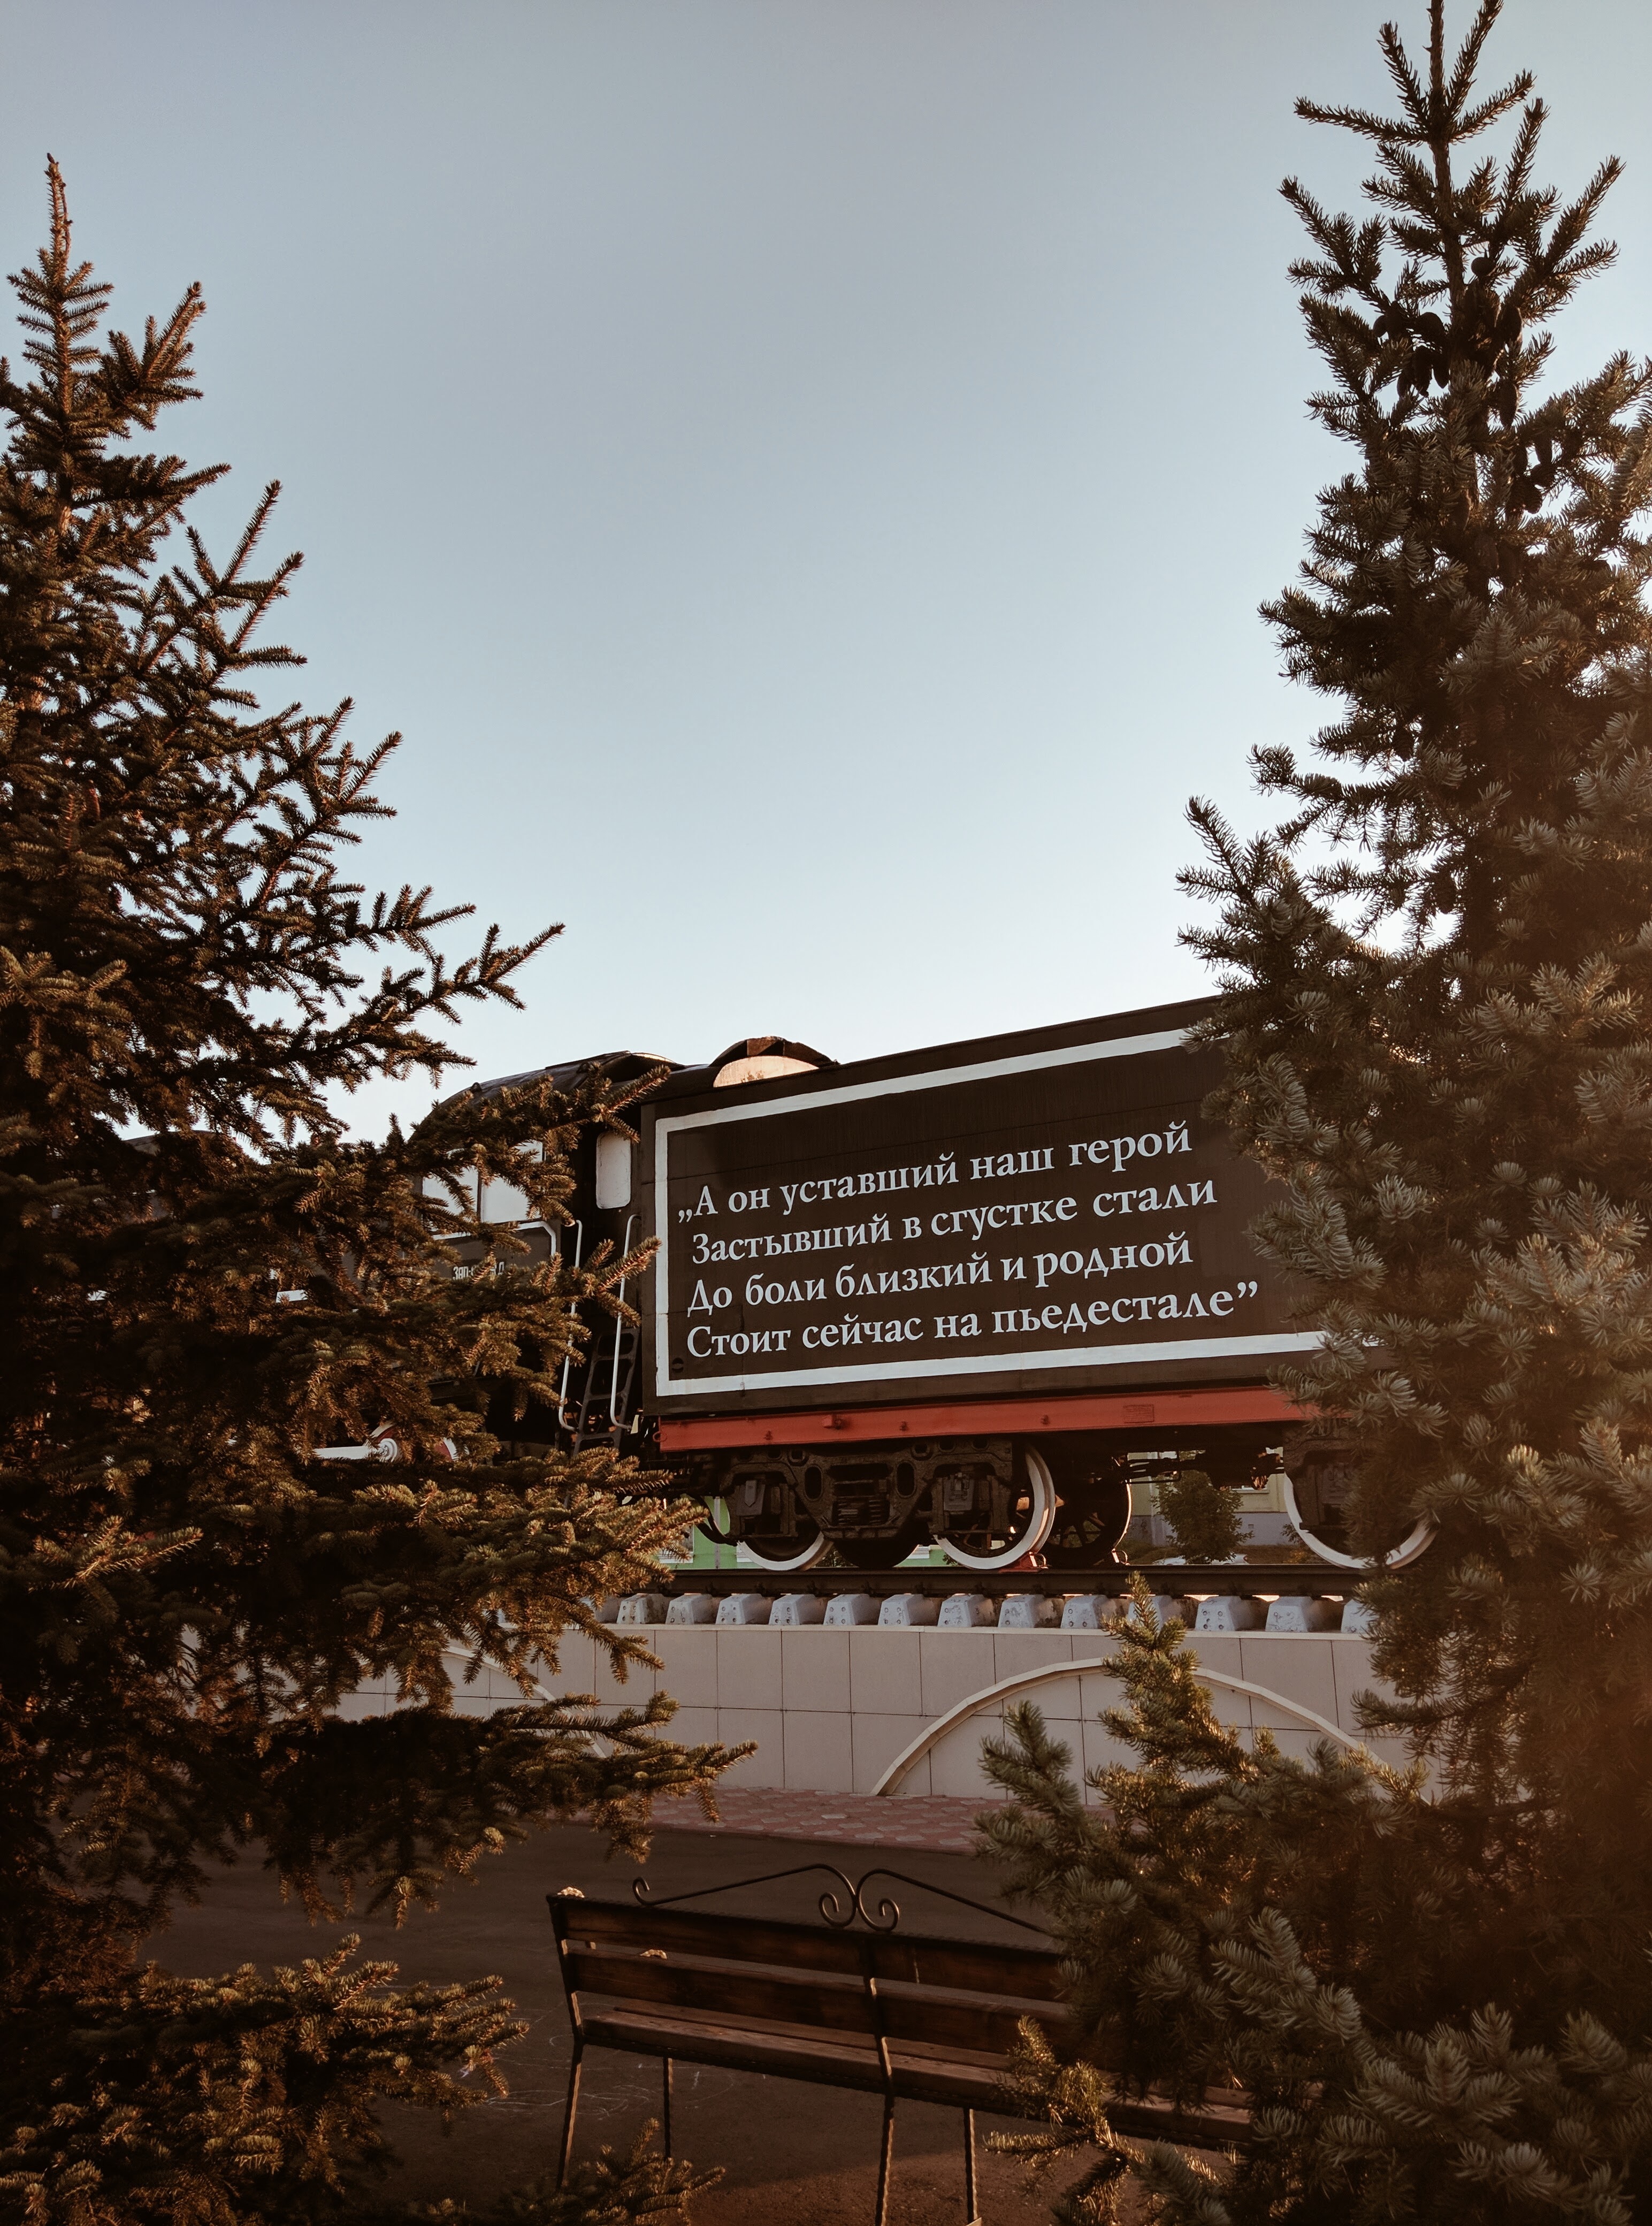
tree, snow, winter, house, morning, sign, evening, reflection, autumn, season, woody plant